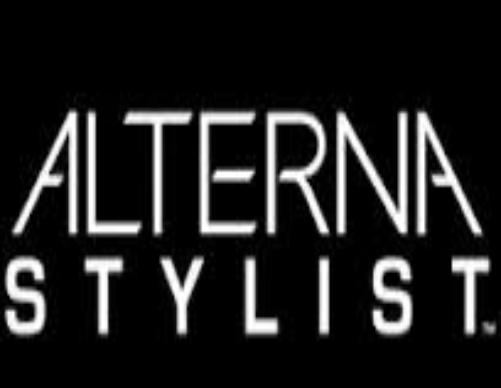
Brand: Alterna Haircare
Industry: Necessities